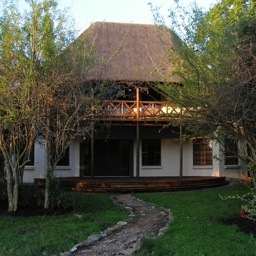
the front of the house